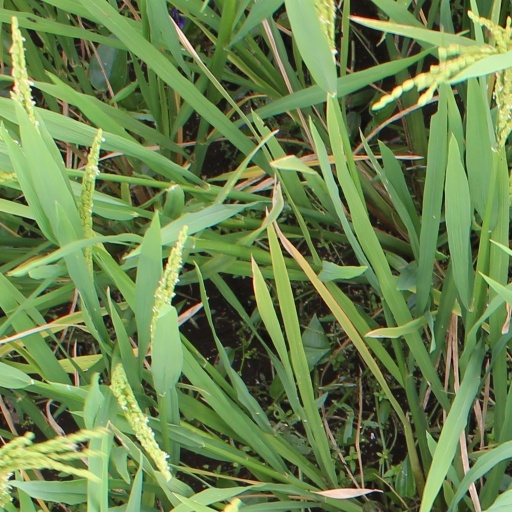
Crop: rice